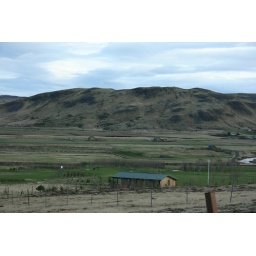
Icelandic farmland near the horse ranch where we had our barn dance.